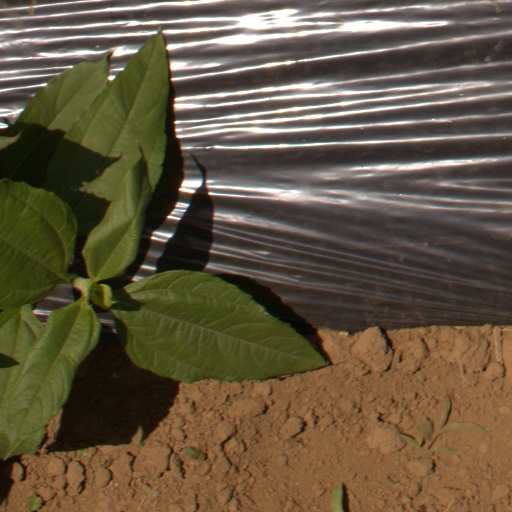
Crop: Jerusalem artichoke